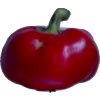
Label: red_pepper